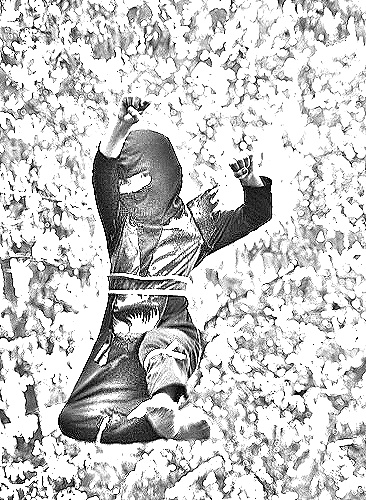
Portrait style: Sketch Portrait